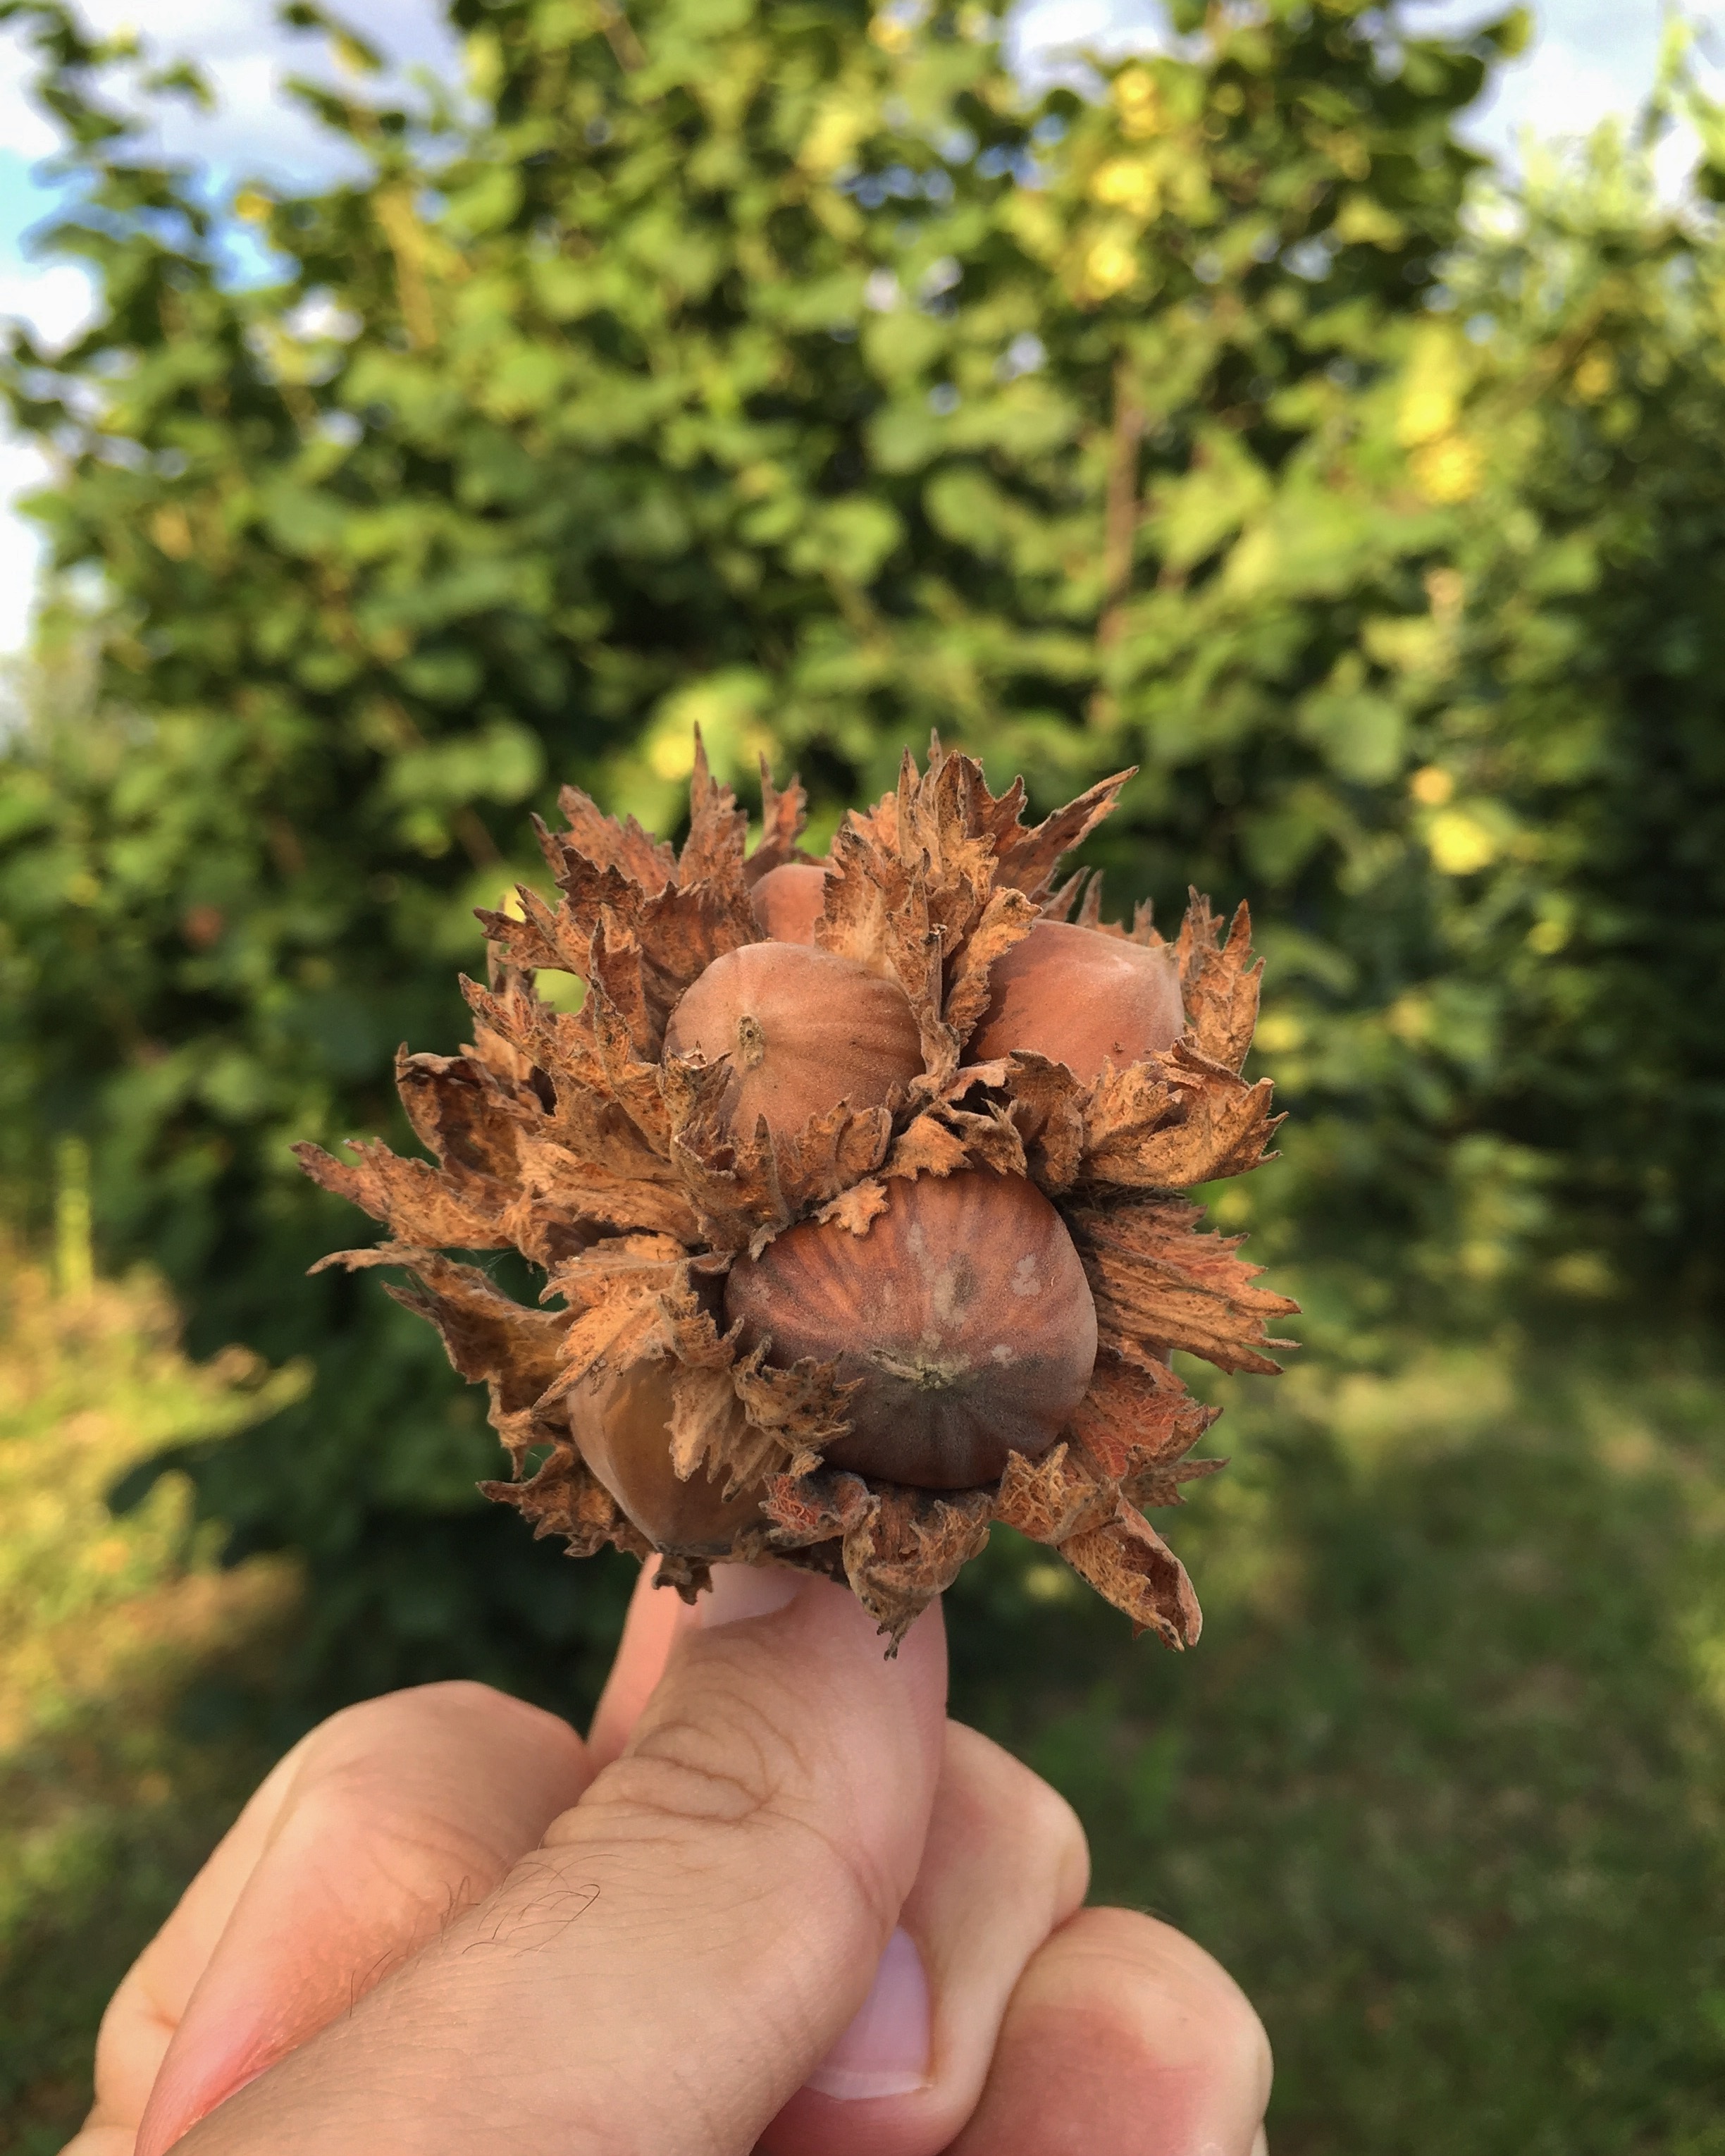
hand, tree, nature, plant, leaf, flower, summer, food, green, produce, autumn, botany, close, flora, hazel, flowering plant, woody plant, land plant